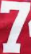
Number: 7